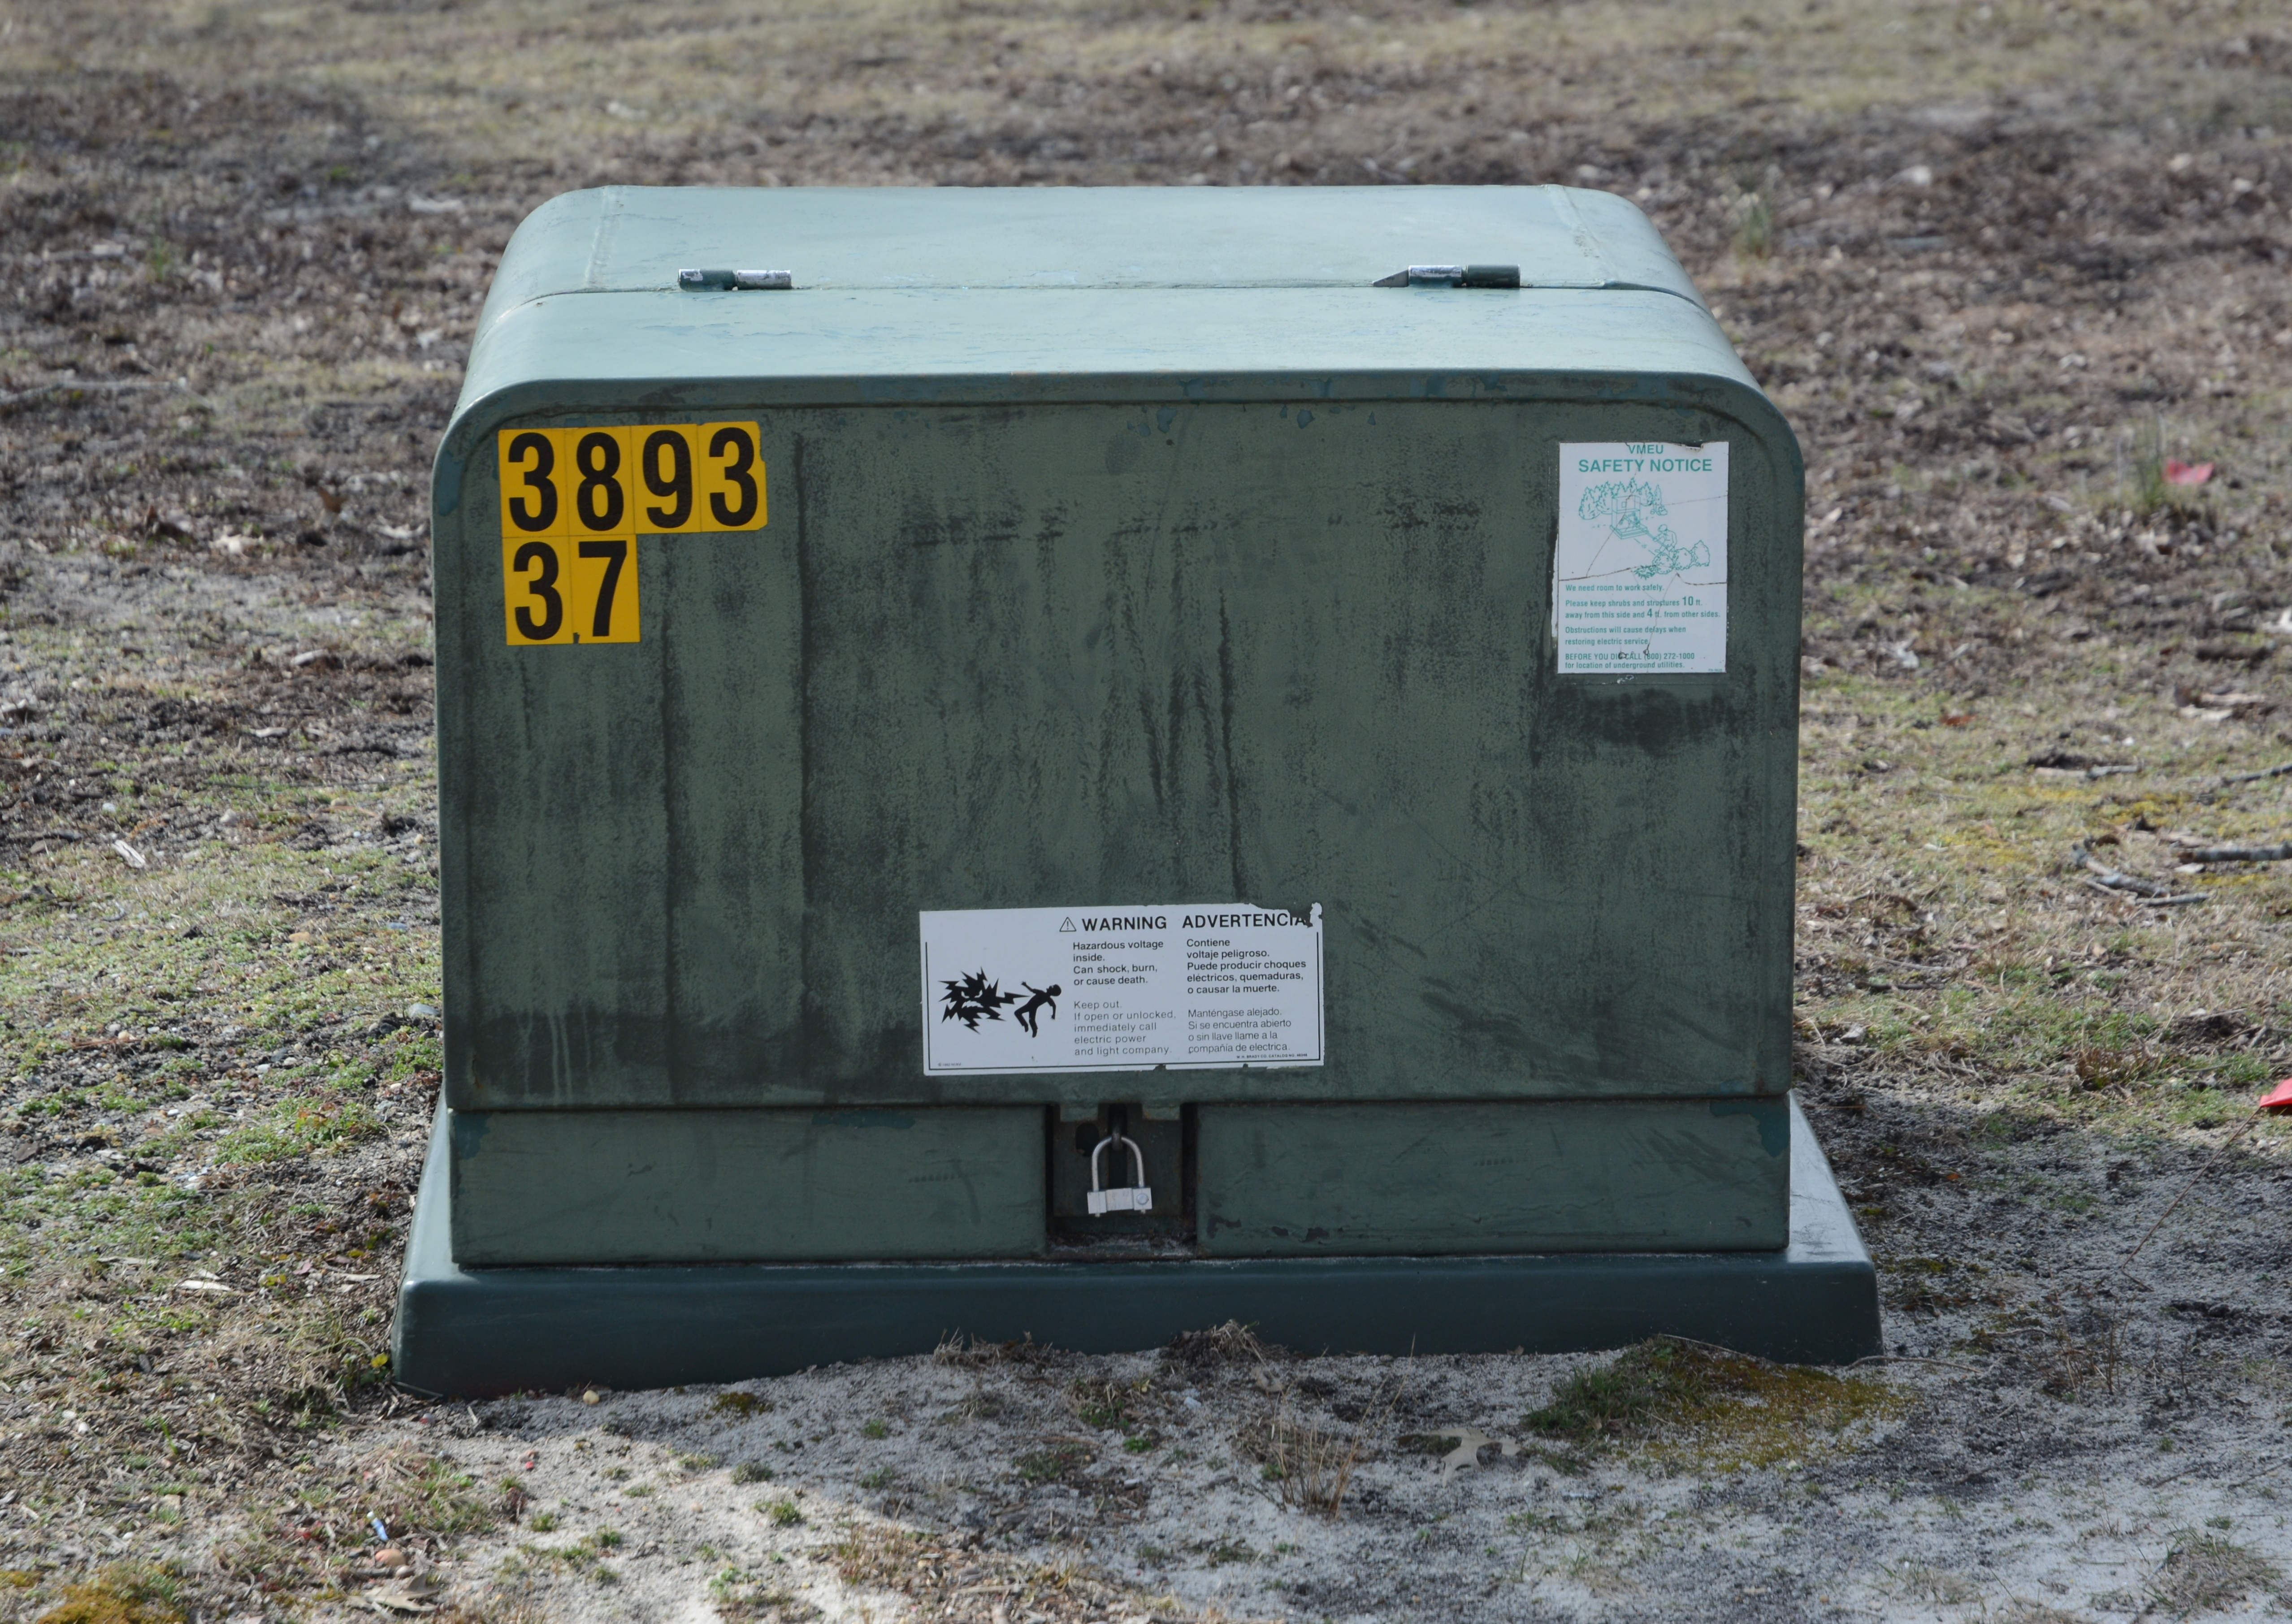
technology, wire, high, vehicle, electrical, electricity, energy, power, infrastructure, distribution, electric, network, circuit, transmission, supply, generation, voltage, transformer, electrical engineering, insulator